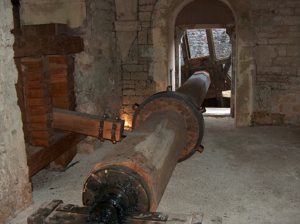
Axe du marteau hydraulique de la forge de l'abbaye de Fontenay This building is indexed in the Base Mérimée, a database of architectural heritage maintained by the French Ministry of Culture,
L'architecture gothique est un style architectural d'origine française qui s'est développé à partir de la seconde partie du Moyen Âge en Europe occidentale. Elle apparaît en Île-de-France et en Haute-Picardie au XIIᵉ siècle. Elle se diffuse rapidement au nord puis au sud de la Loire et en Europe jusqu'au milieu du XVIᵉ siècle et même jusqu'au XVIIᵉ siècle dans certains pays. L'esthétique gothique et ses techniques se perpétuent dans l'architecture française au-delà du XVIᵉ siècle, en pleine période classique, dans certains détails et modes de constructions. Enfin, un véritable renouveau apparaît avec la vague de l'historicisme du XIXᵉ siècle jusqu'au début du XXᵉ siècle. Le style a alors été qualifié de néo-gothique.